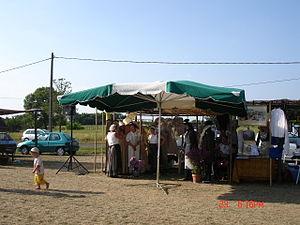
Foire à l'ancienne à Brienne (71)